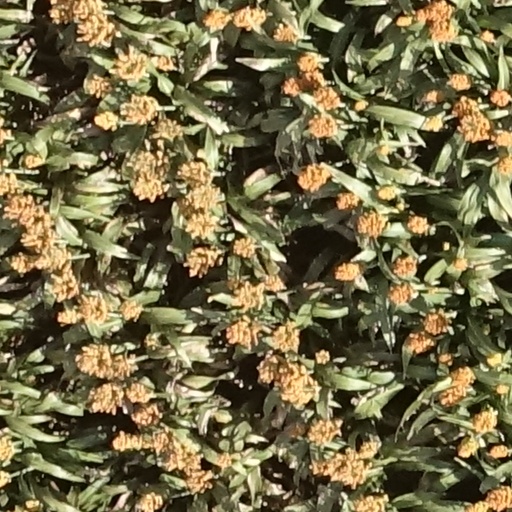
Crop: sorghum